Molly Cramer

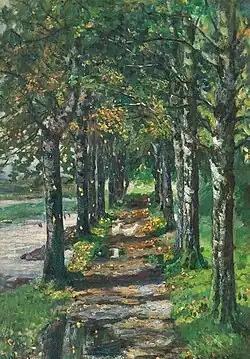
"Geese on a Late Summer Alameda"

Molly Cramer (25 June 1852 – 18 January 1936) was a German flower, landscape and portrait painter. Trained in the old Dutch tradition, she turned to Impressionism in her later years.